Dave Bookman

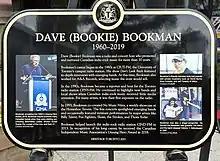
Dave Bookman plaque outside the Horseshoe Tavern in Toronto (photo © Canadian Jewish News)

In April 2019, Bookman suffered an aneurysm, and spent several weeks in intensive care until his death on May 21, 2019. On the day his death was announced to the public, Indie 88 suspended regular programming to air a live tribute program that blended some of Bookman's favourite music with reminiscences from his colleagues and on-air phonecalls from listeners, friends and musicians.